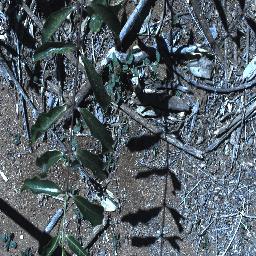
Label: rubber_vine